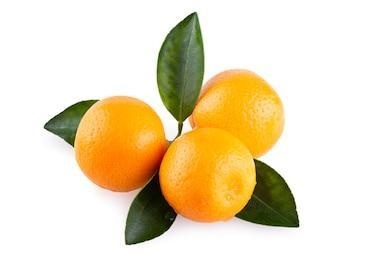
Label: mandarine